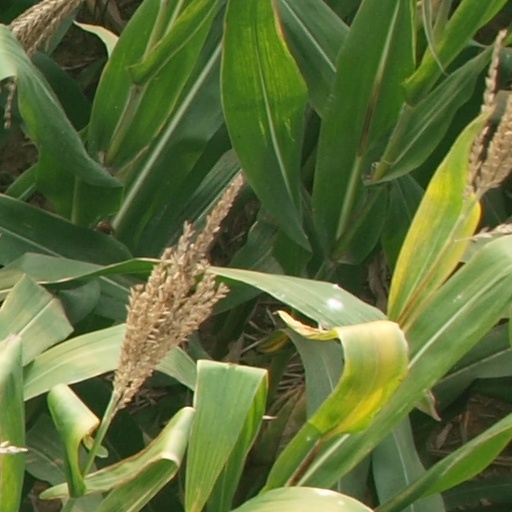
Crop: maize; corn